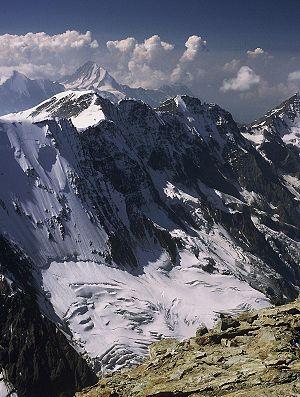
La montagne Mittaghorn, dans les Alpes Bernoises
Le Mittaghorn est un sommet des Alpes bernoises en Suisse. Il culmine à 3 895 mètres d'altitude.